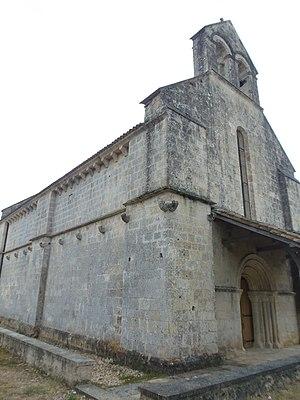
Vue de la chapelle Sainte-Quitterie This building is indexed in the Base Mérimée, a database of architectural heritage maintained by the French Ministry of Culture,
Saint-Laurent-d'Arce est une commune du Sud-Ouest de la France, située dans le département de la Gironde, en région Nouvelle-Aquitaine.